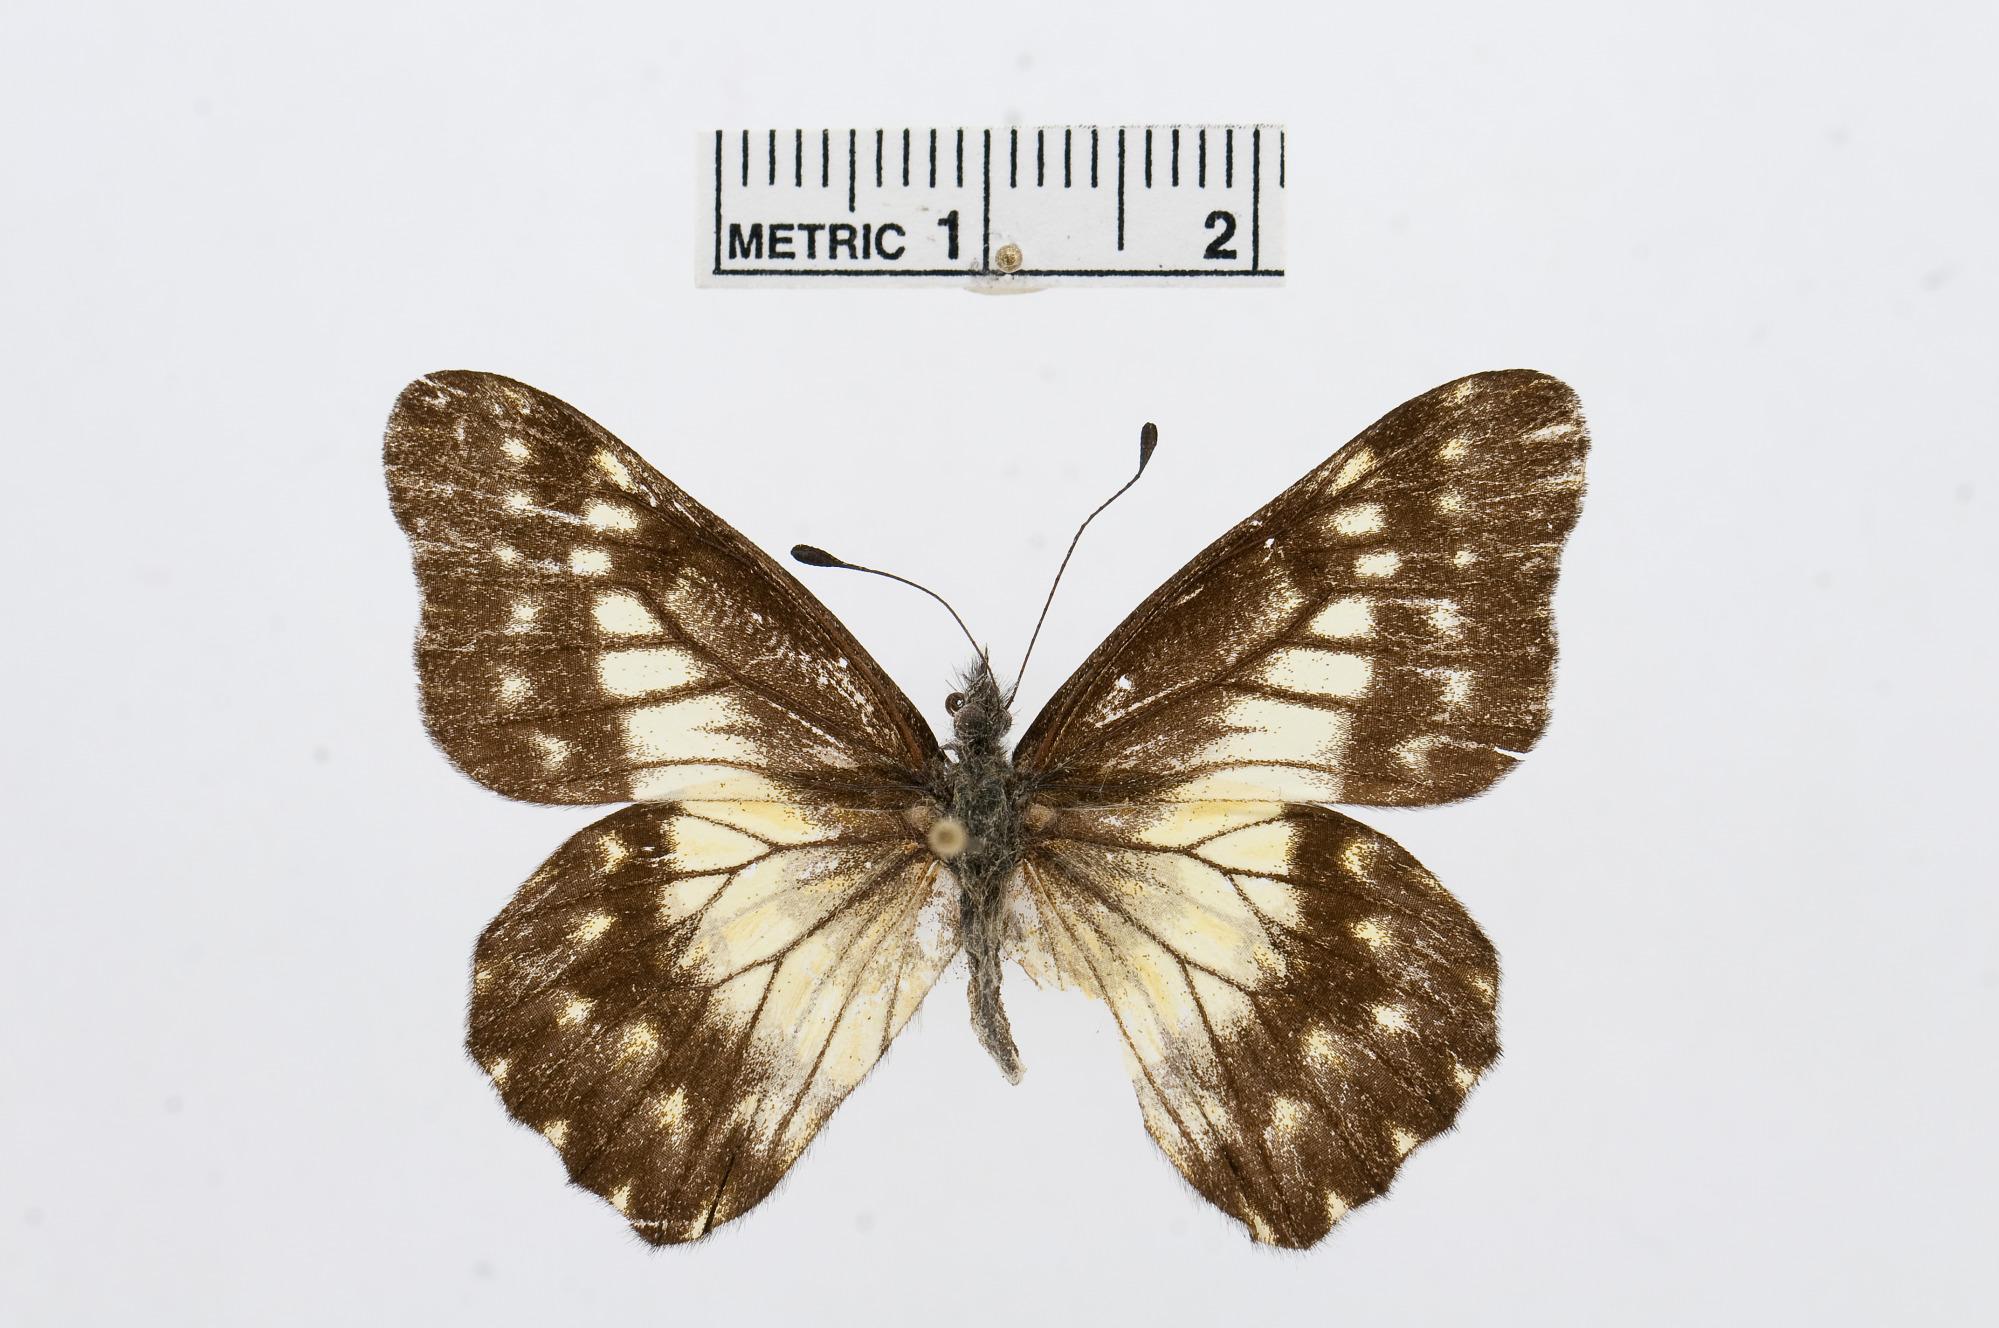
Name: Catasticta philone
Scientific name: Catasticta philone
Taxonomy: Animalia, Arthropoda, Hexapoda, Insecta, Lepidoptera, Pieridae, Pierinae